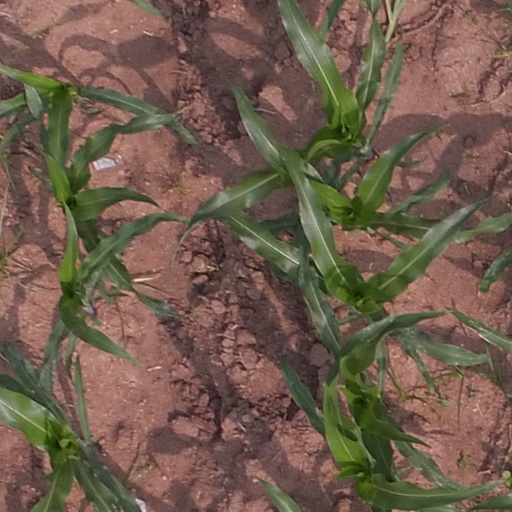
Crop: maize; corn